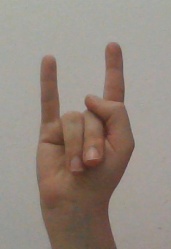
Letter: la